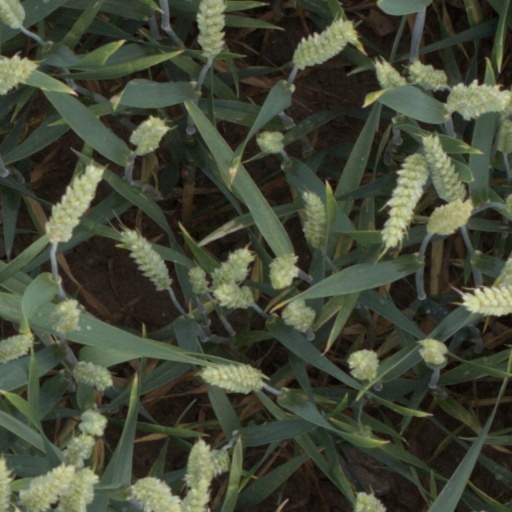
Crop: wheat